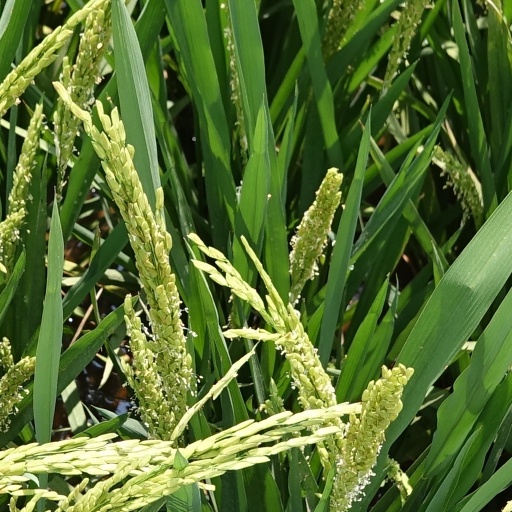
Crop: rice